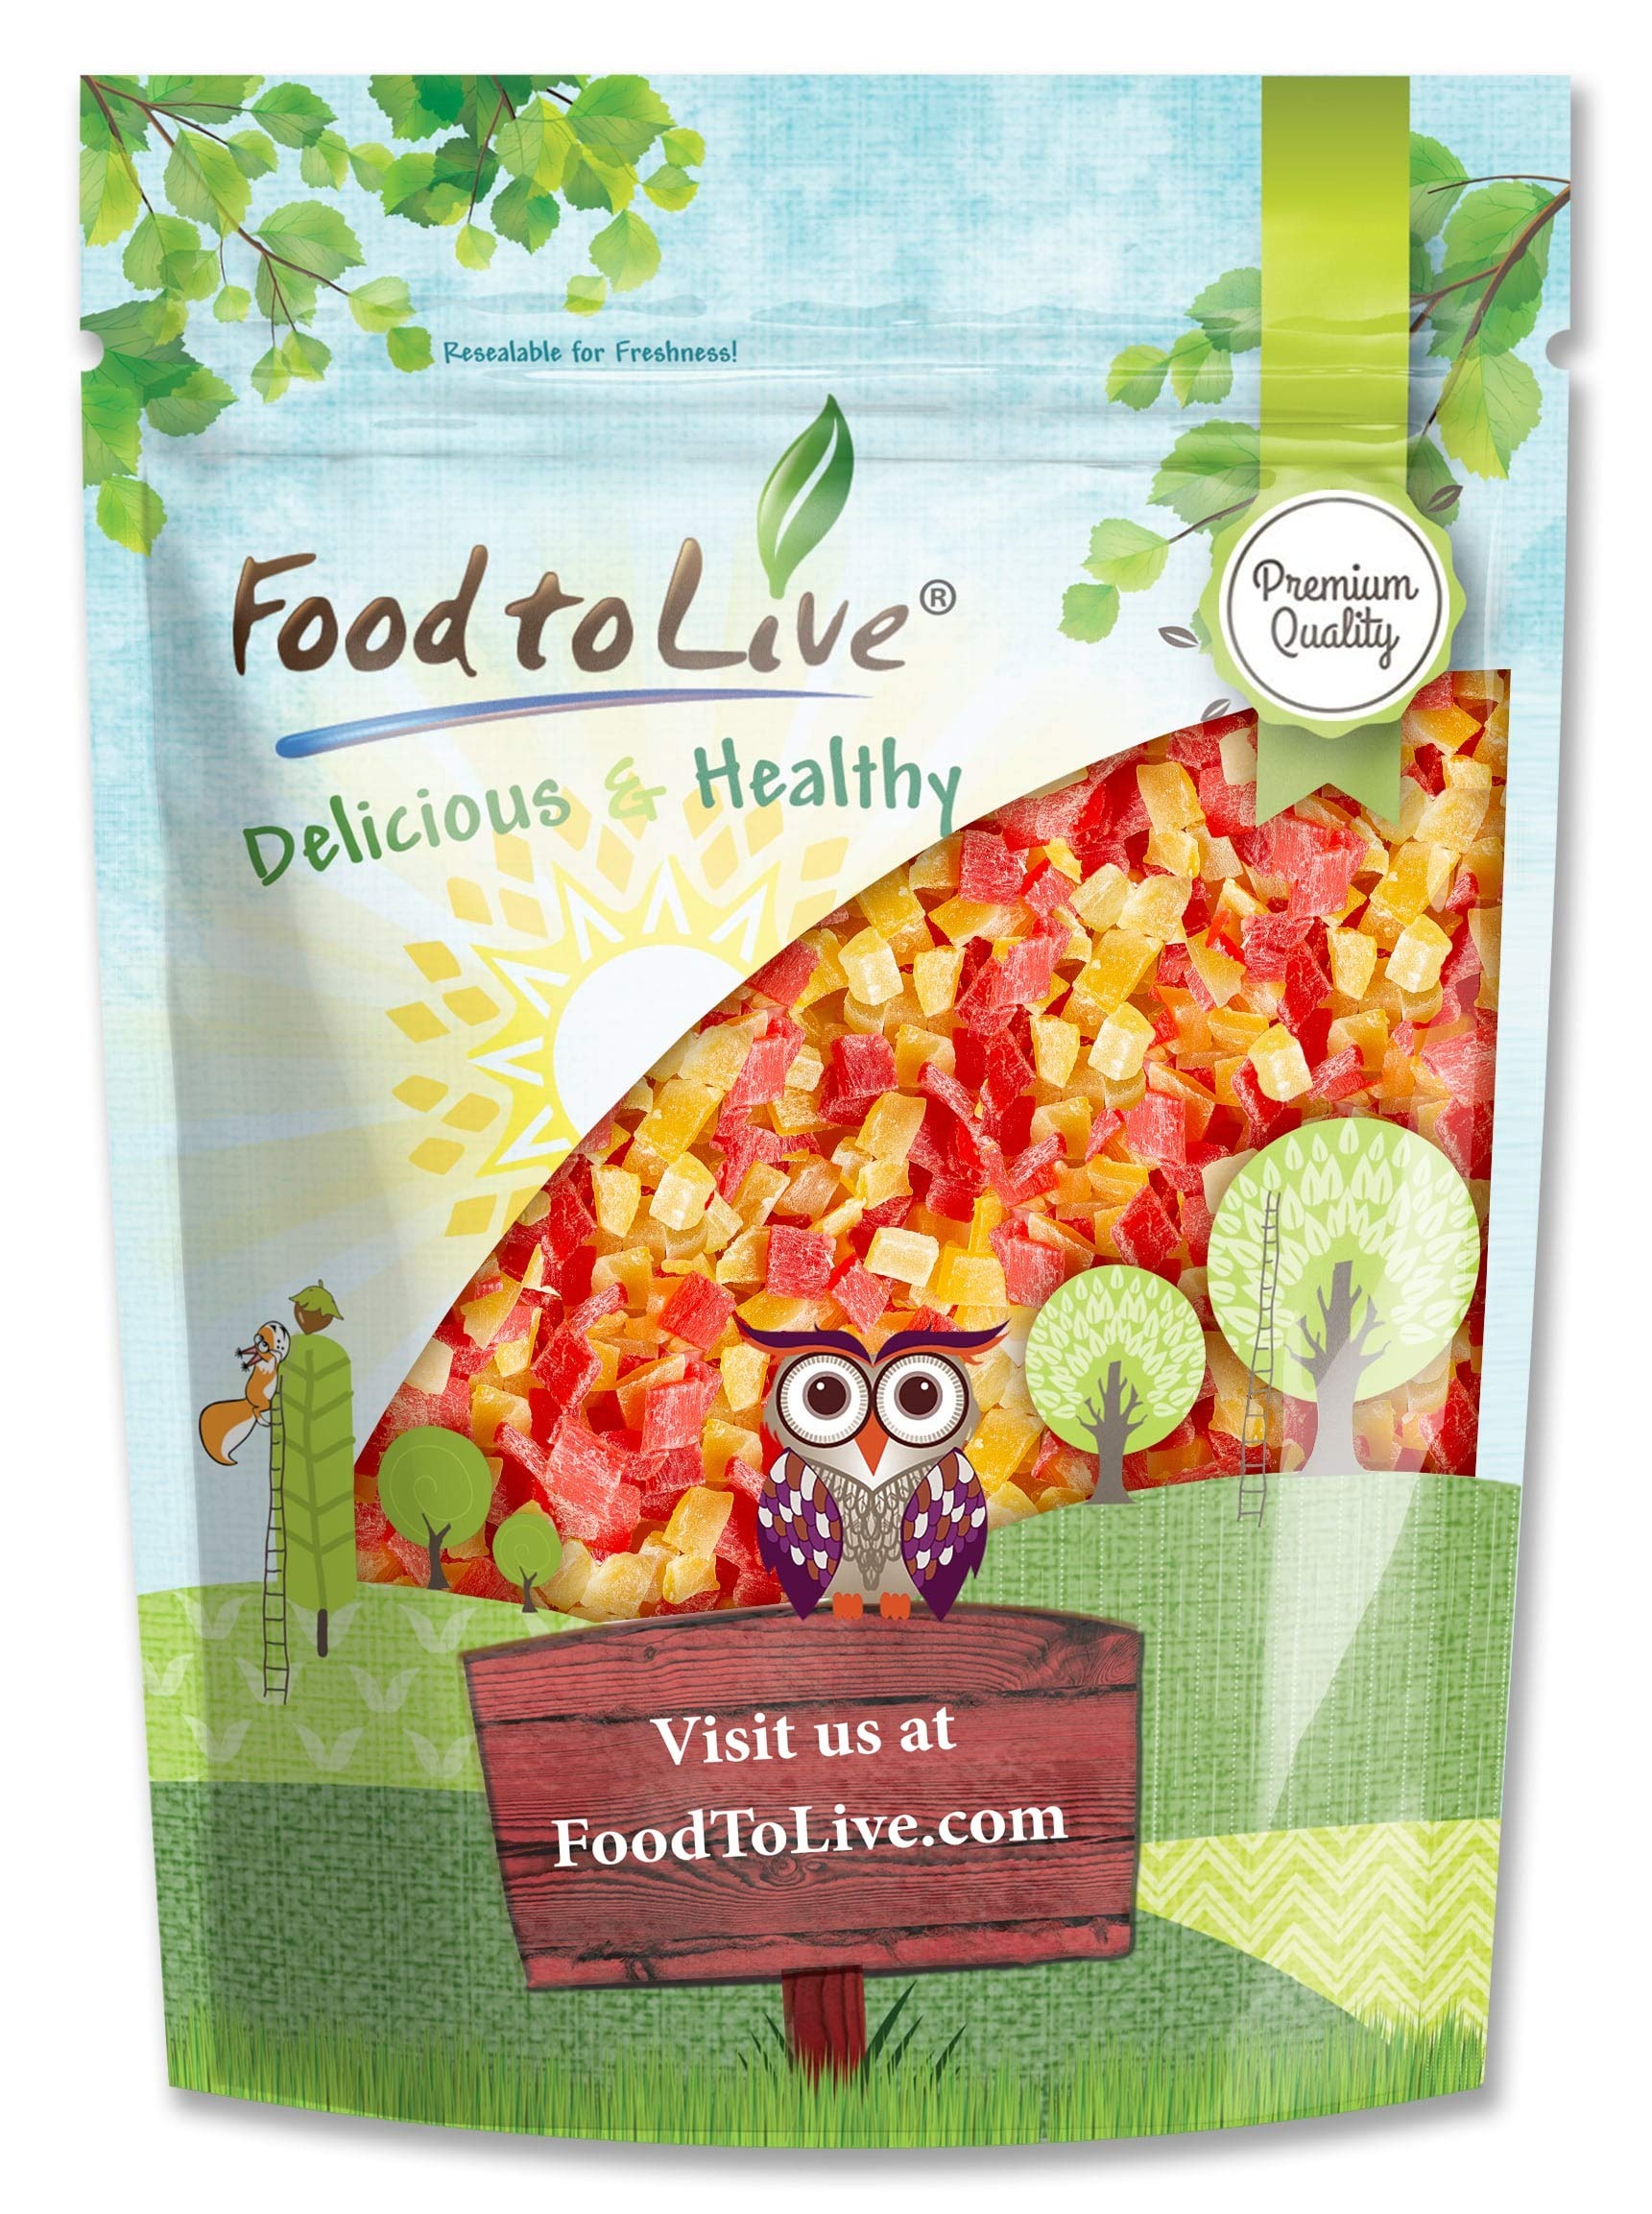
Item Name: Food to Live Diced Fruits Mix, 4 Pounds - Contains Dreid and Diced Mango, Pineapple, Papaya. Sweetened, Unsulfured, Candied Vegan Snack, Kosher, Bulk, Great for Culinary Use and Baking
Bullet Point 1: ✔️ TROPICAL DRIED FRUITS: The Diced Fruit Mix includes candied dried mangos, pineapple, and papaya.
Bullet Point 2: ✔️ SWEET SNACK FOR ENERGY BOOST: The Diced Dried Fruit Mix loaded with fiber and sugary sweetness. As a snack, it’ll help recharge your batteries.
Bullet Point 3: ✔️ TASTE TROPICS ANYTIME: This mix of Diced Tropical Fruits will allow you to enjoy the exotic taste of summer during any season.
Bullet Point 4: ✔️ BAKE SWEET TREATS: Use the Dried Fruits Mix when baking muffins, cookies, or fruitcakes.
Bullet Point 5: ✔️ MAKE OATMEAL SPECIAL: Sweet diced fruit pieces will make your morning bowl of oatmeal into a real delicacy.
Value: 64.0
Unit: Ounce

Price: 35.99